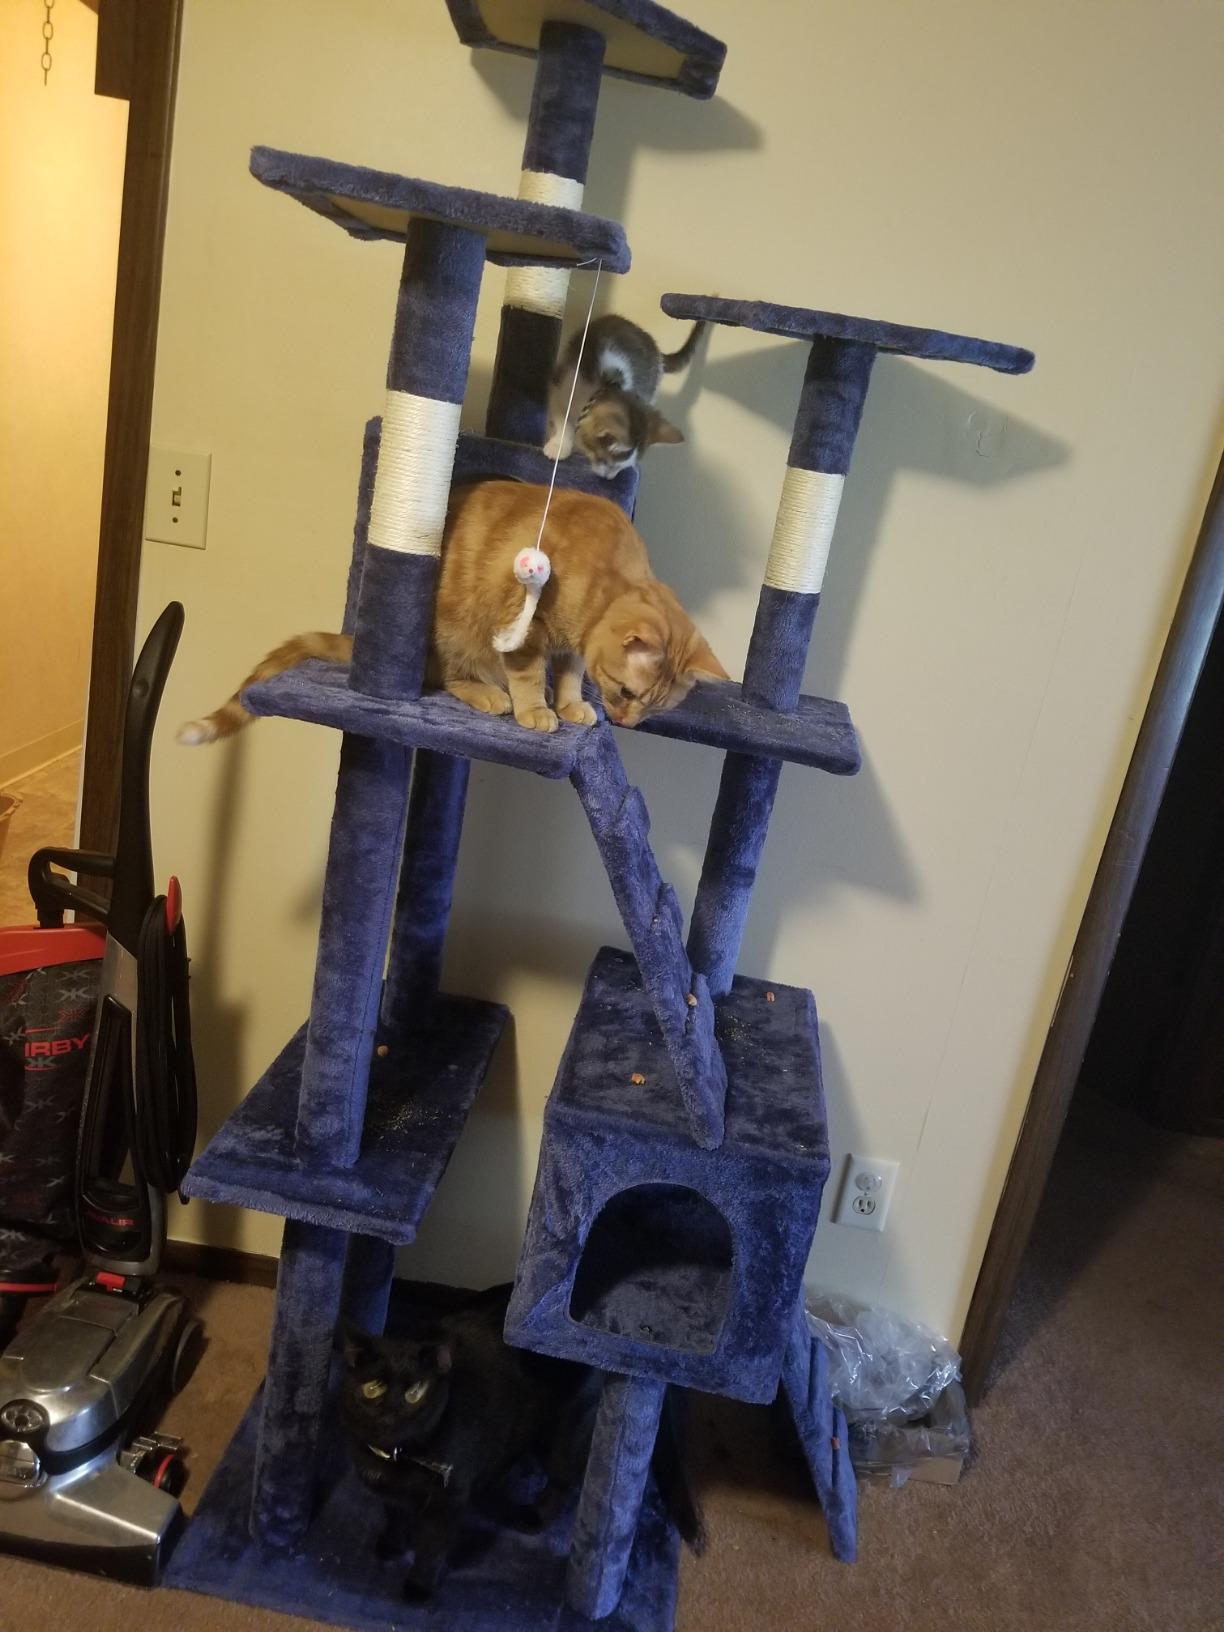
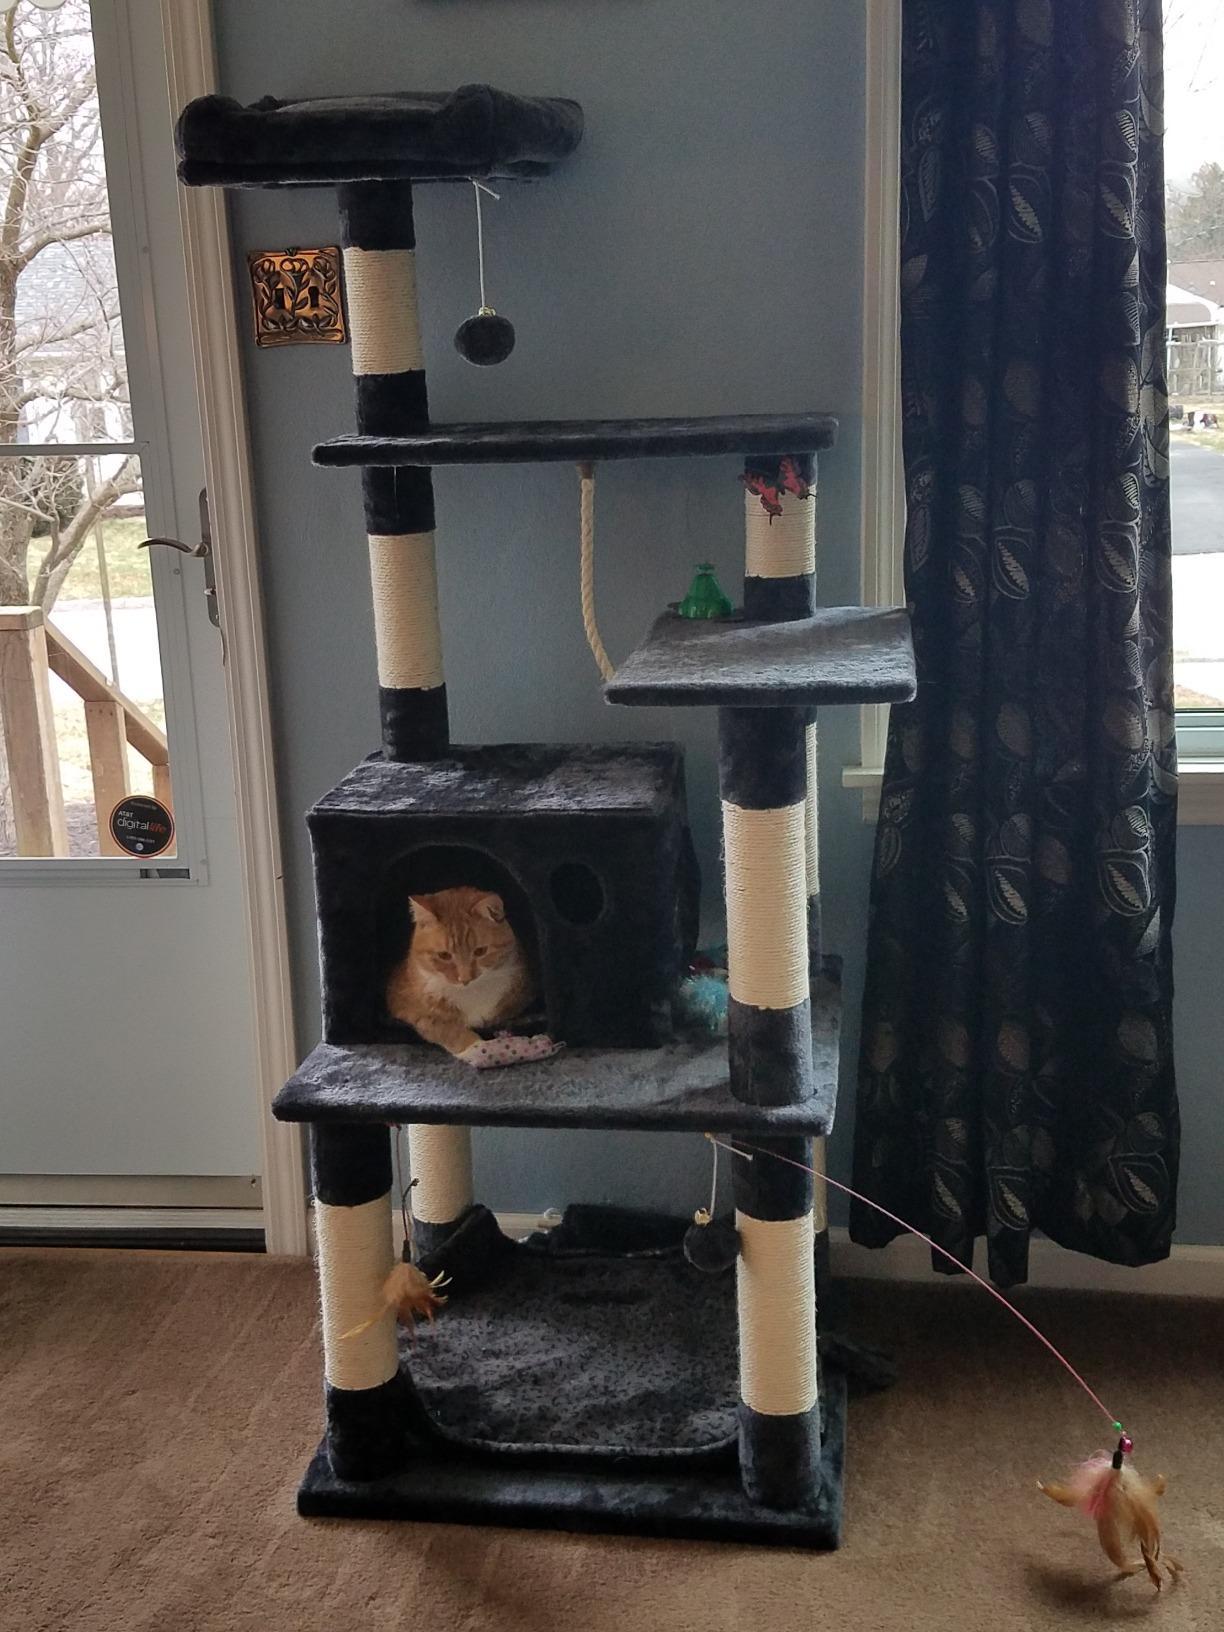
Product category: items_cat tree
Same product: no